Sound:frame

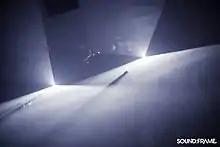
Soundframe 2014

sound:frame is an organisation that holds an annual festival in Vienna, Austria, and an artist and event agency in the fields of audiovisual art, music, intermedia and vjing.